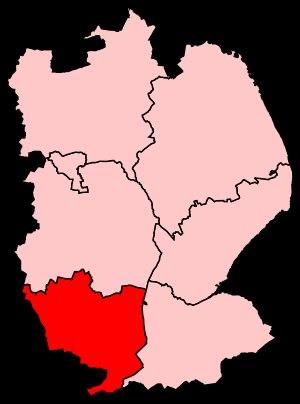
La circonscription de Grantham et Stamford est une circonscription électorale anglaise située dans le Lincolnshire et représentée à la Chambre des Communes du Parlement britannique.